Tequila

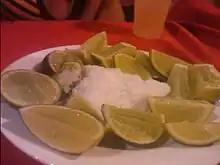
Salt and lime

The "Norma Oficial Mexicana" (NOM) applies to all processes and activities related to the supply of agave, production, bottling, marketing, information, and business practices linked to the distilled alcoholic beverage known as tequila. Tequila must be produced using agave of the species Tequilana Weber Blue variety, grown in the federal states and municipalities indicated in the Declaration.